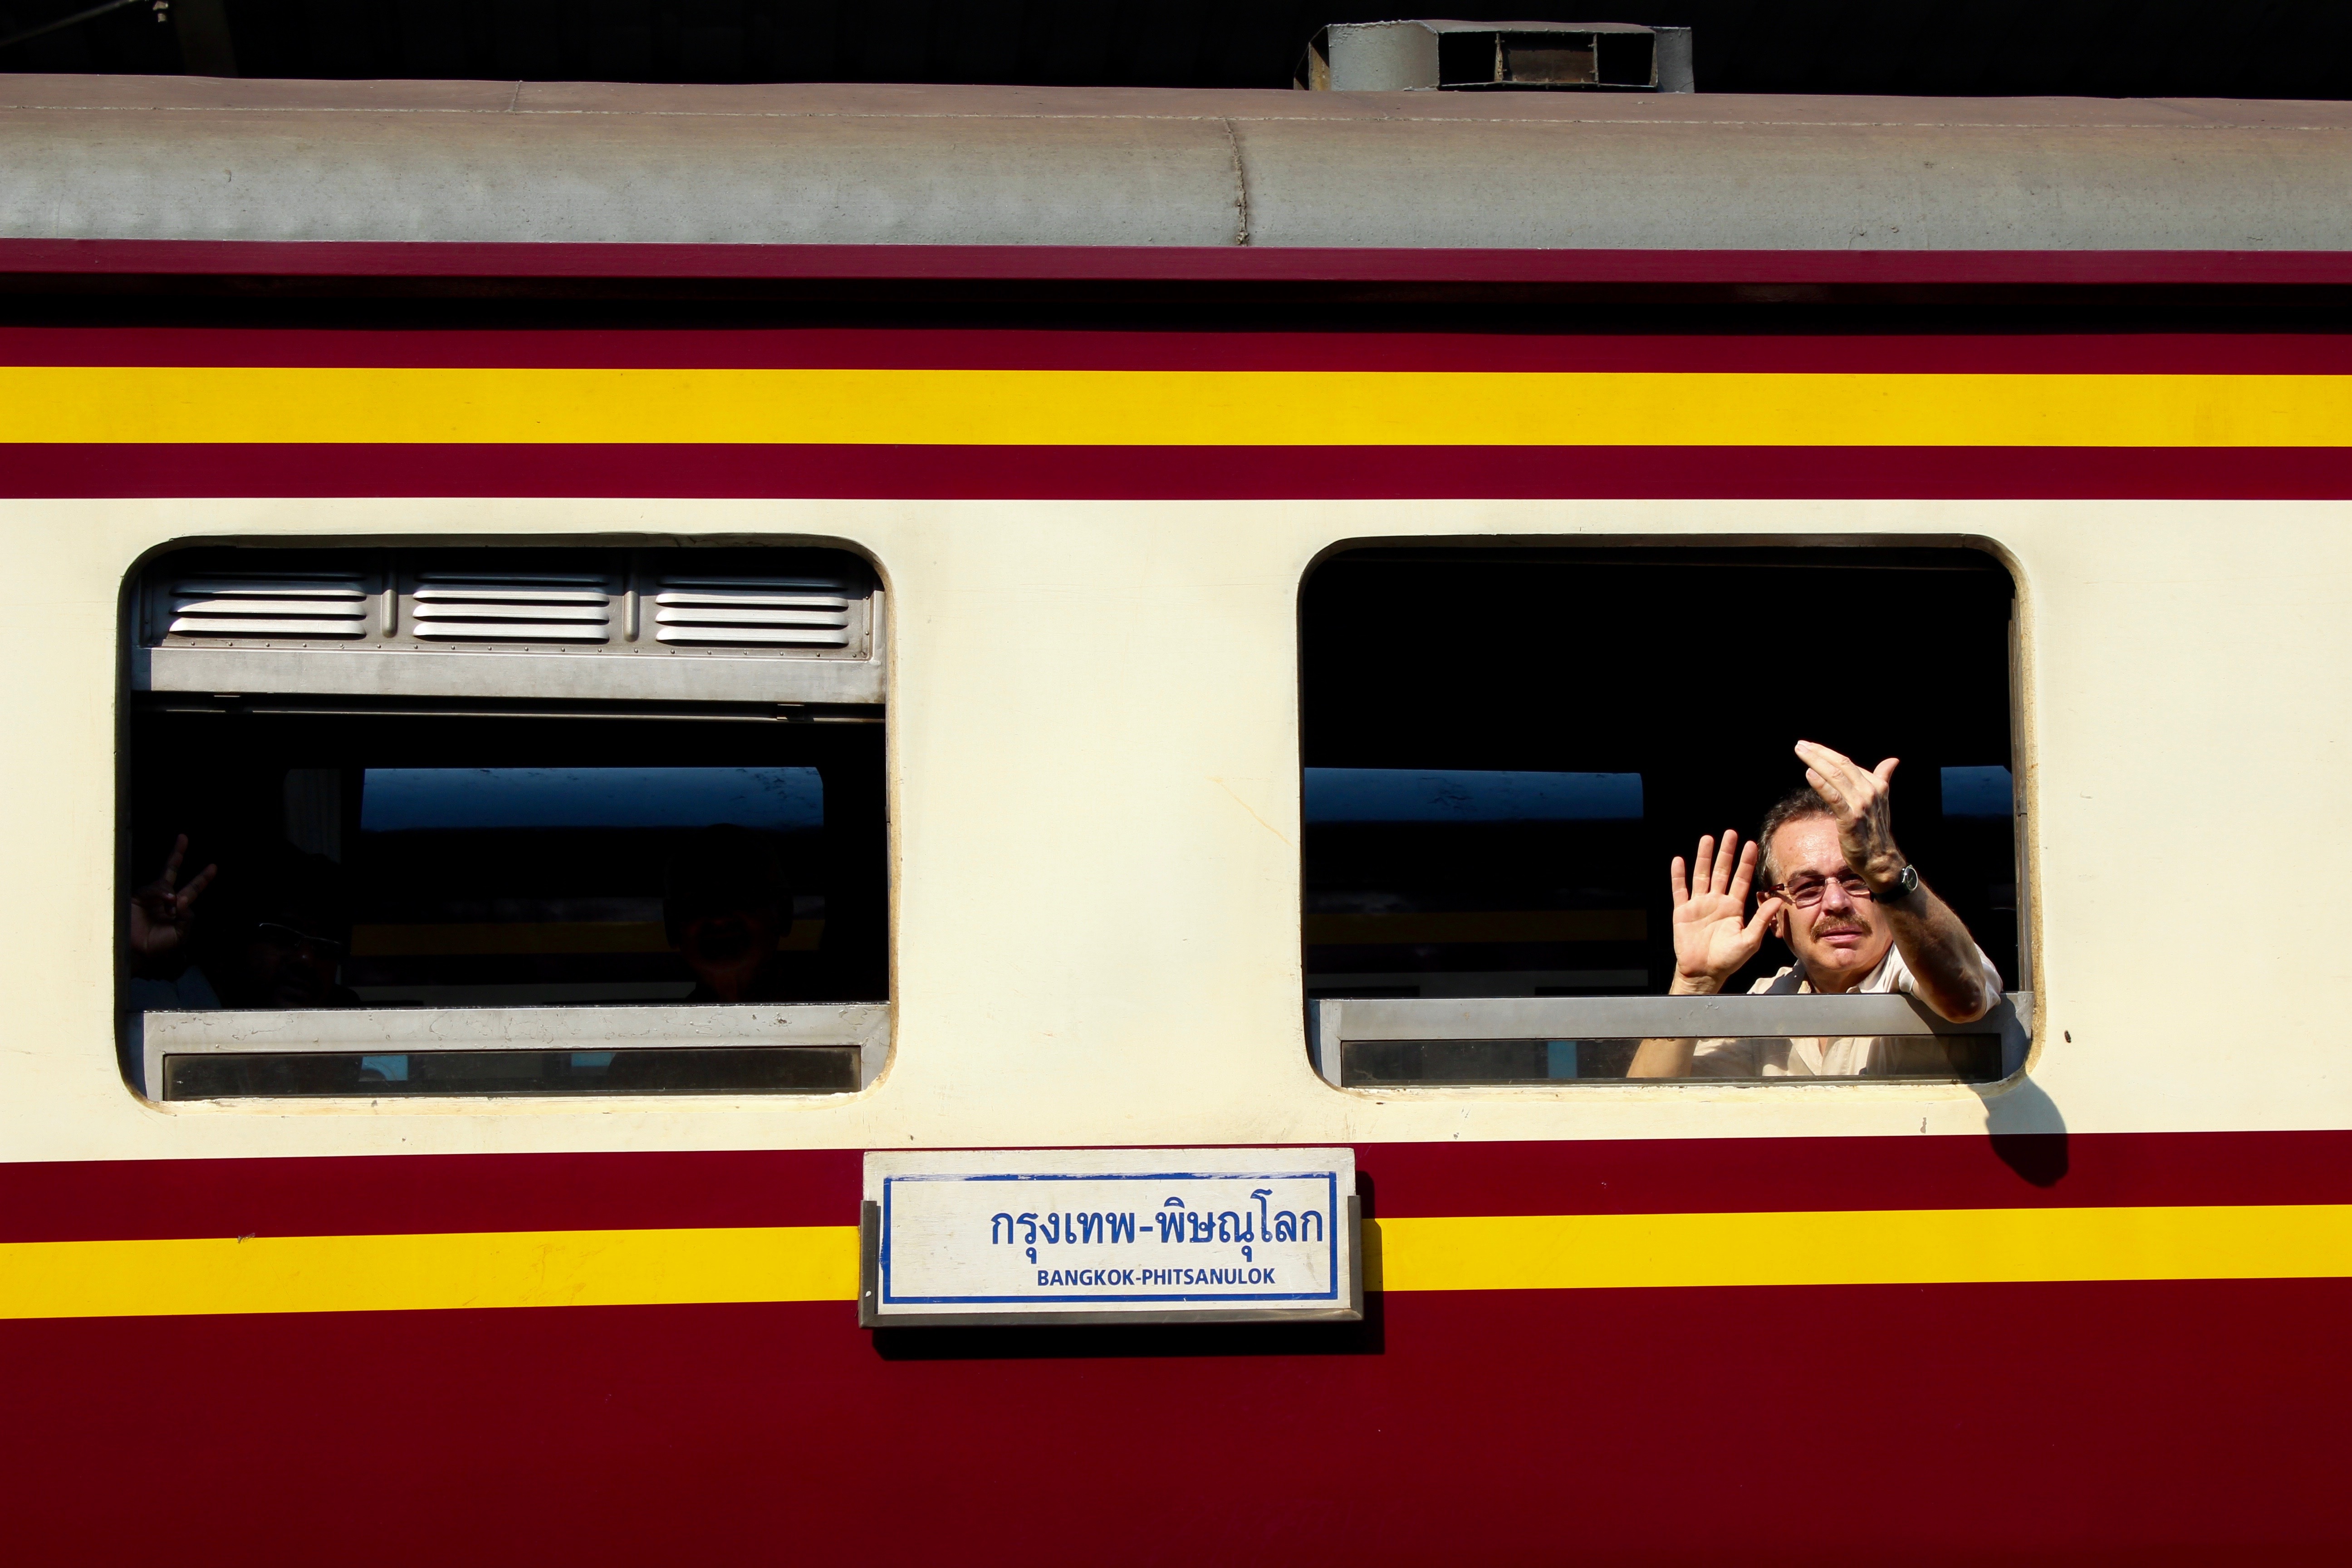
railway, train, transport, vehicle, color, public transport, thailand, railway station, farewell, concourse